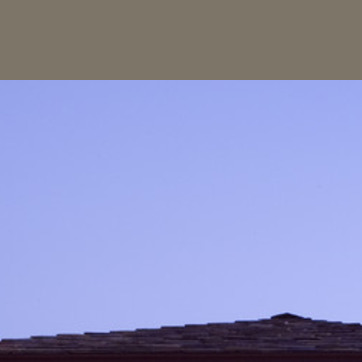
Material: sky